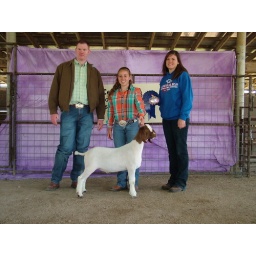
Reserve champion meat goat shown by Lindsay Pease. Also pictured judge Nick Shelton and Centre FFA office Nellie Hill.